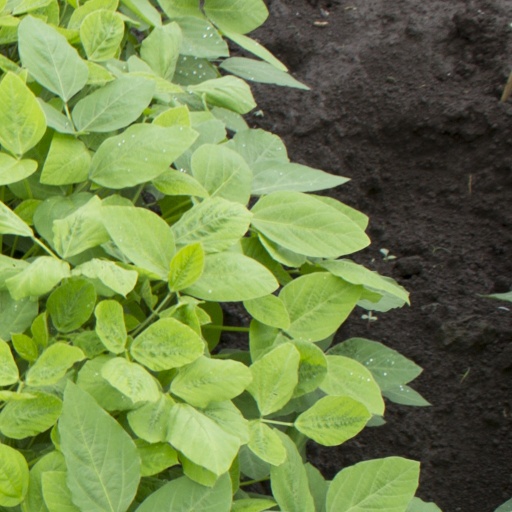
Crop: soybean